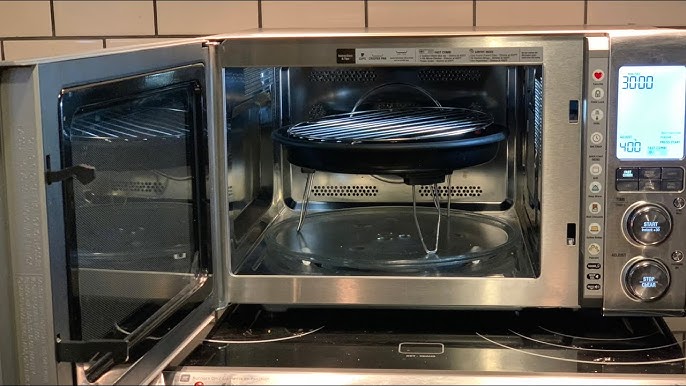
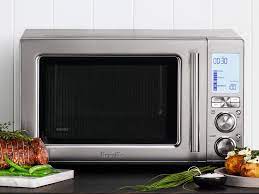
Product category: misc
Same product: yes